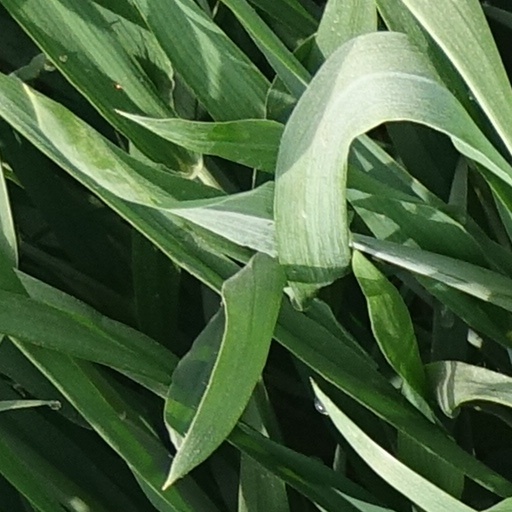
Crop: wheat